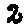
Label: 2